David Bainbridge (artist)

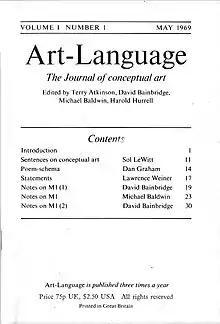
Cover of Art-Language 1.1 the journal of conceptual art by Art & Language edited, and with an article by, David Bainbridge

David Bainbridge (* 1941 in Barnsley, Yorkshire, Great Britain; † 30 June 2013) was a British sculptor, Conceptual Artist and member of the artist group Art & Language.